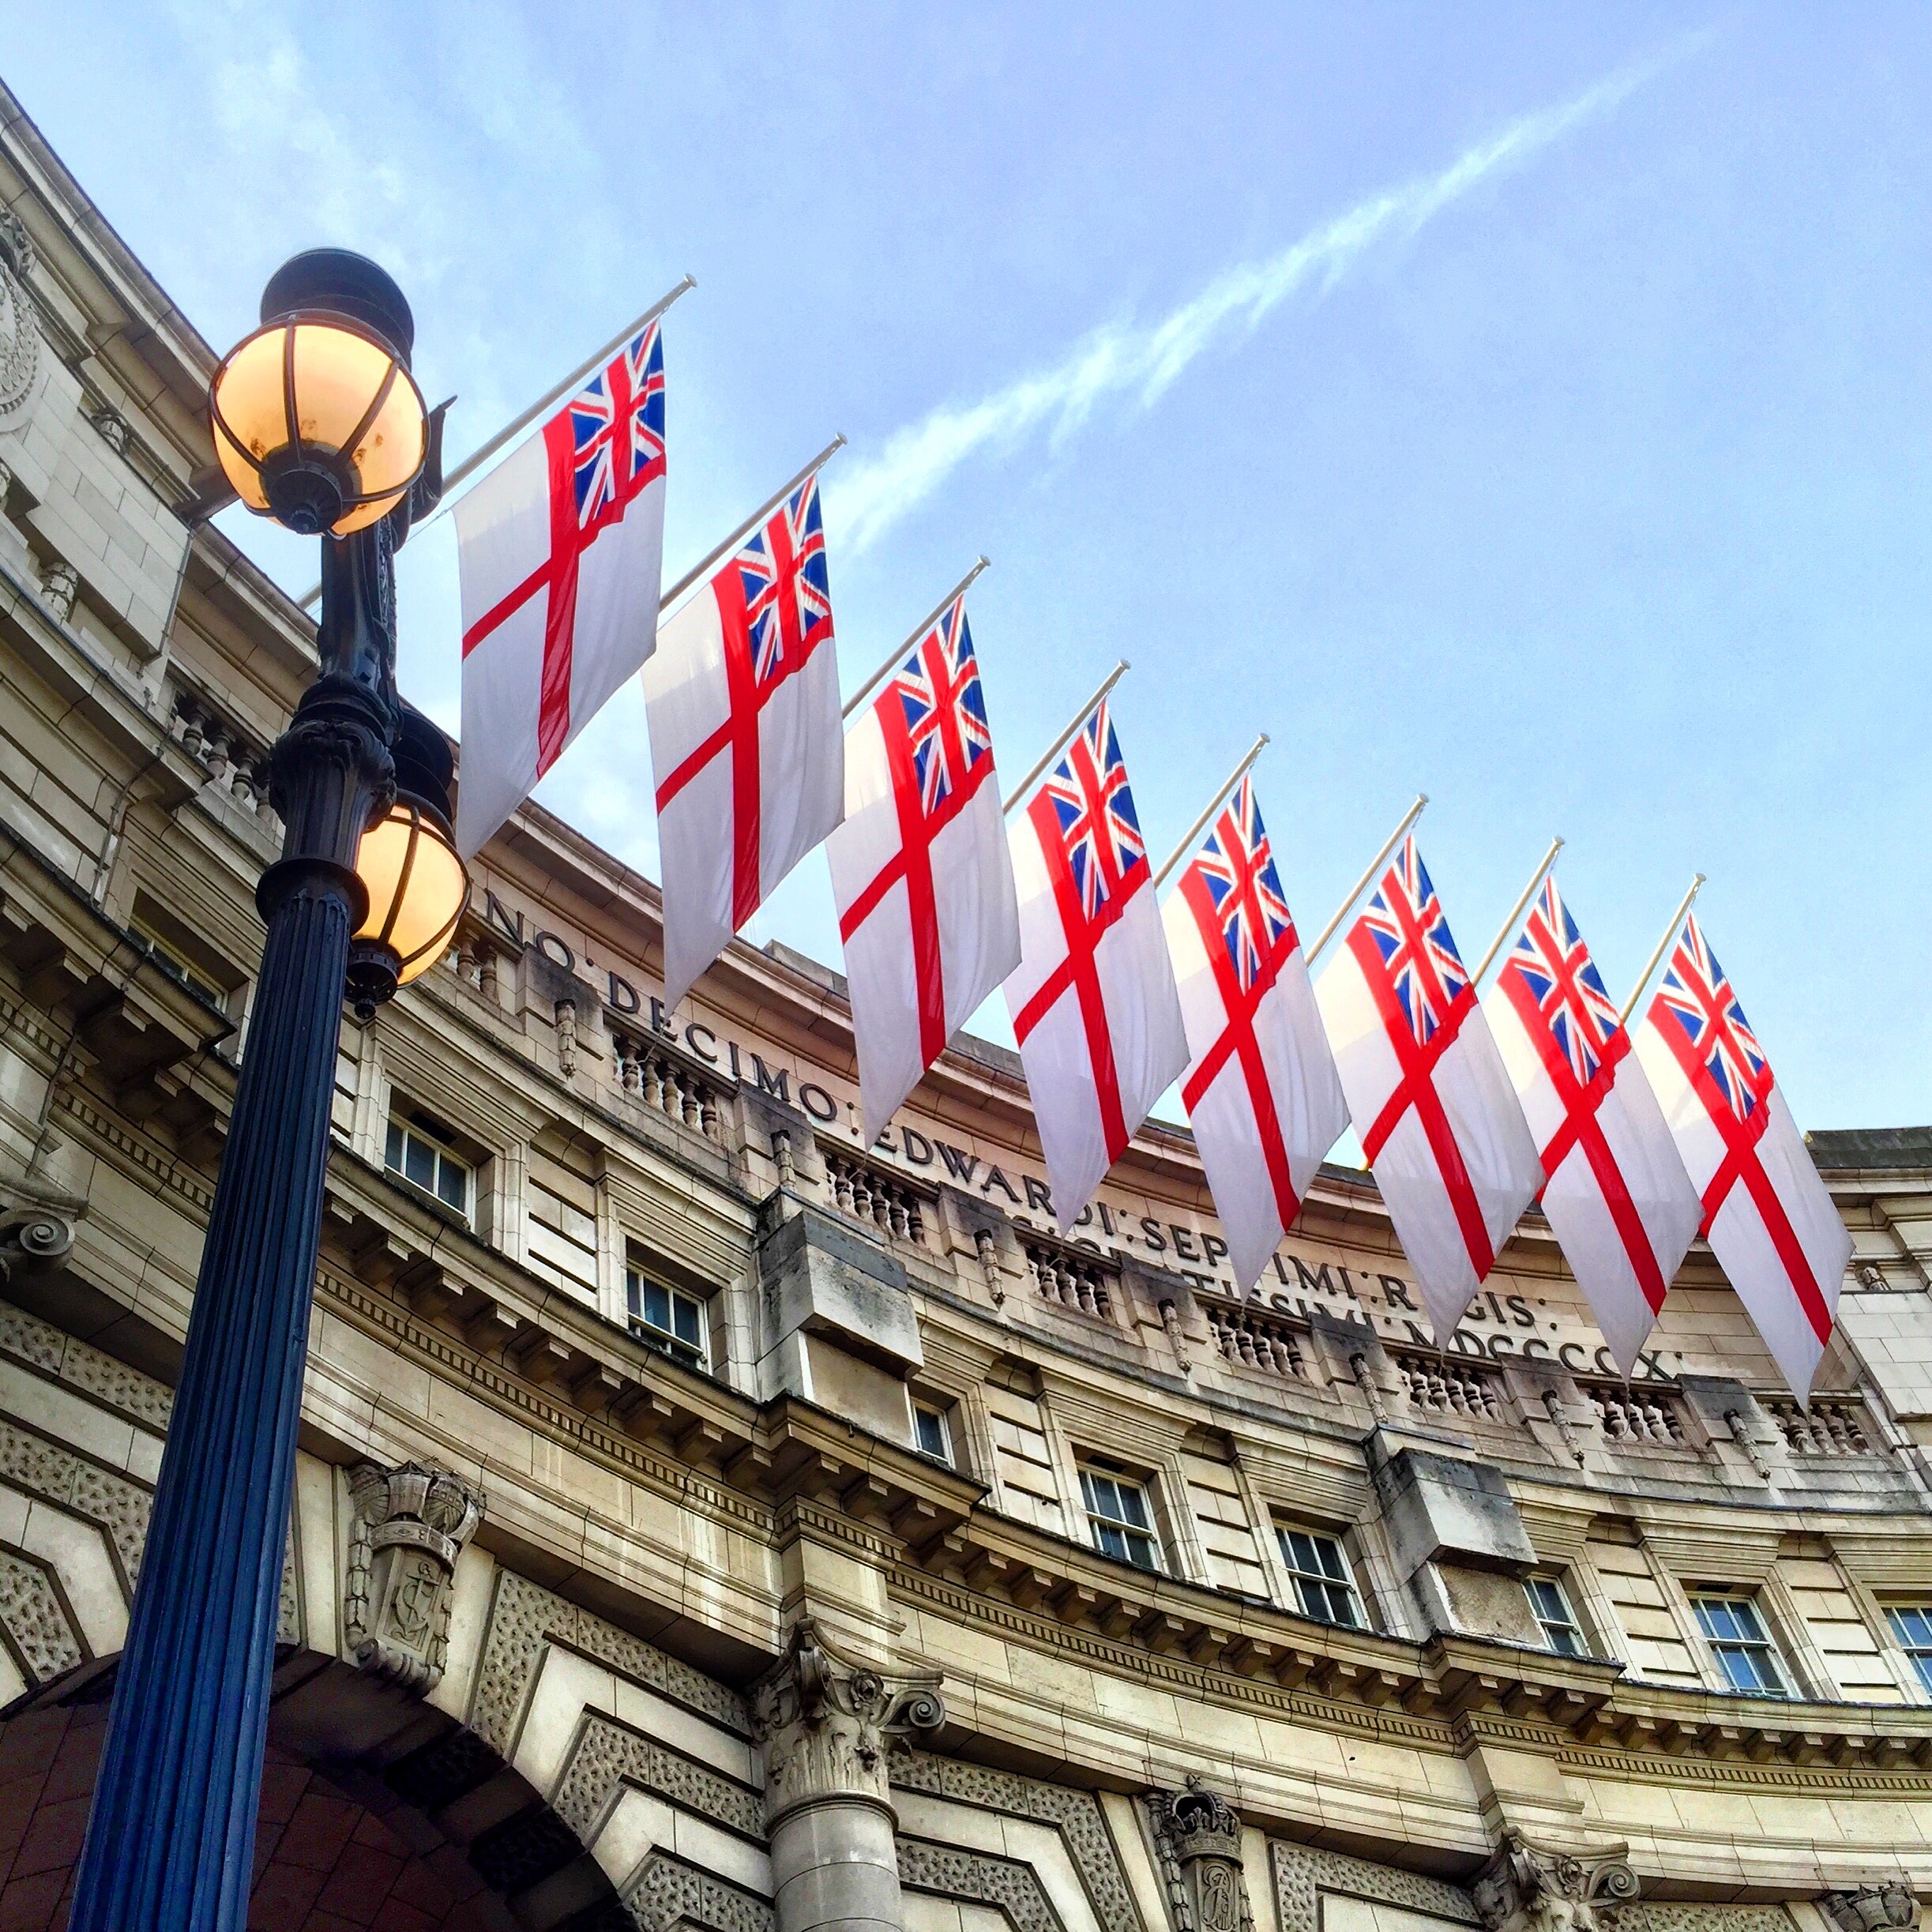
structure, travel, amusement park, landmark, stadium, temple